Pusong Mamon

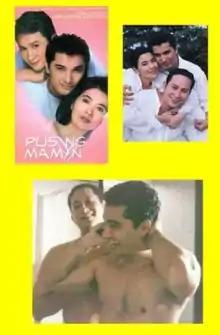
Screenshot

Pusong Mamon (English Title: Soft Hearts) is a 1998 Philippine romantic comedy film directed by Joel Lamangan.